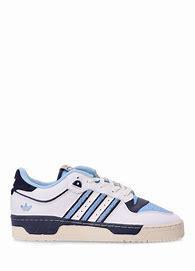
Brand: Adidas
Model: Rivalry 86